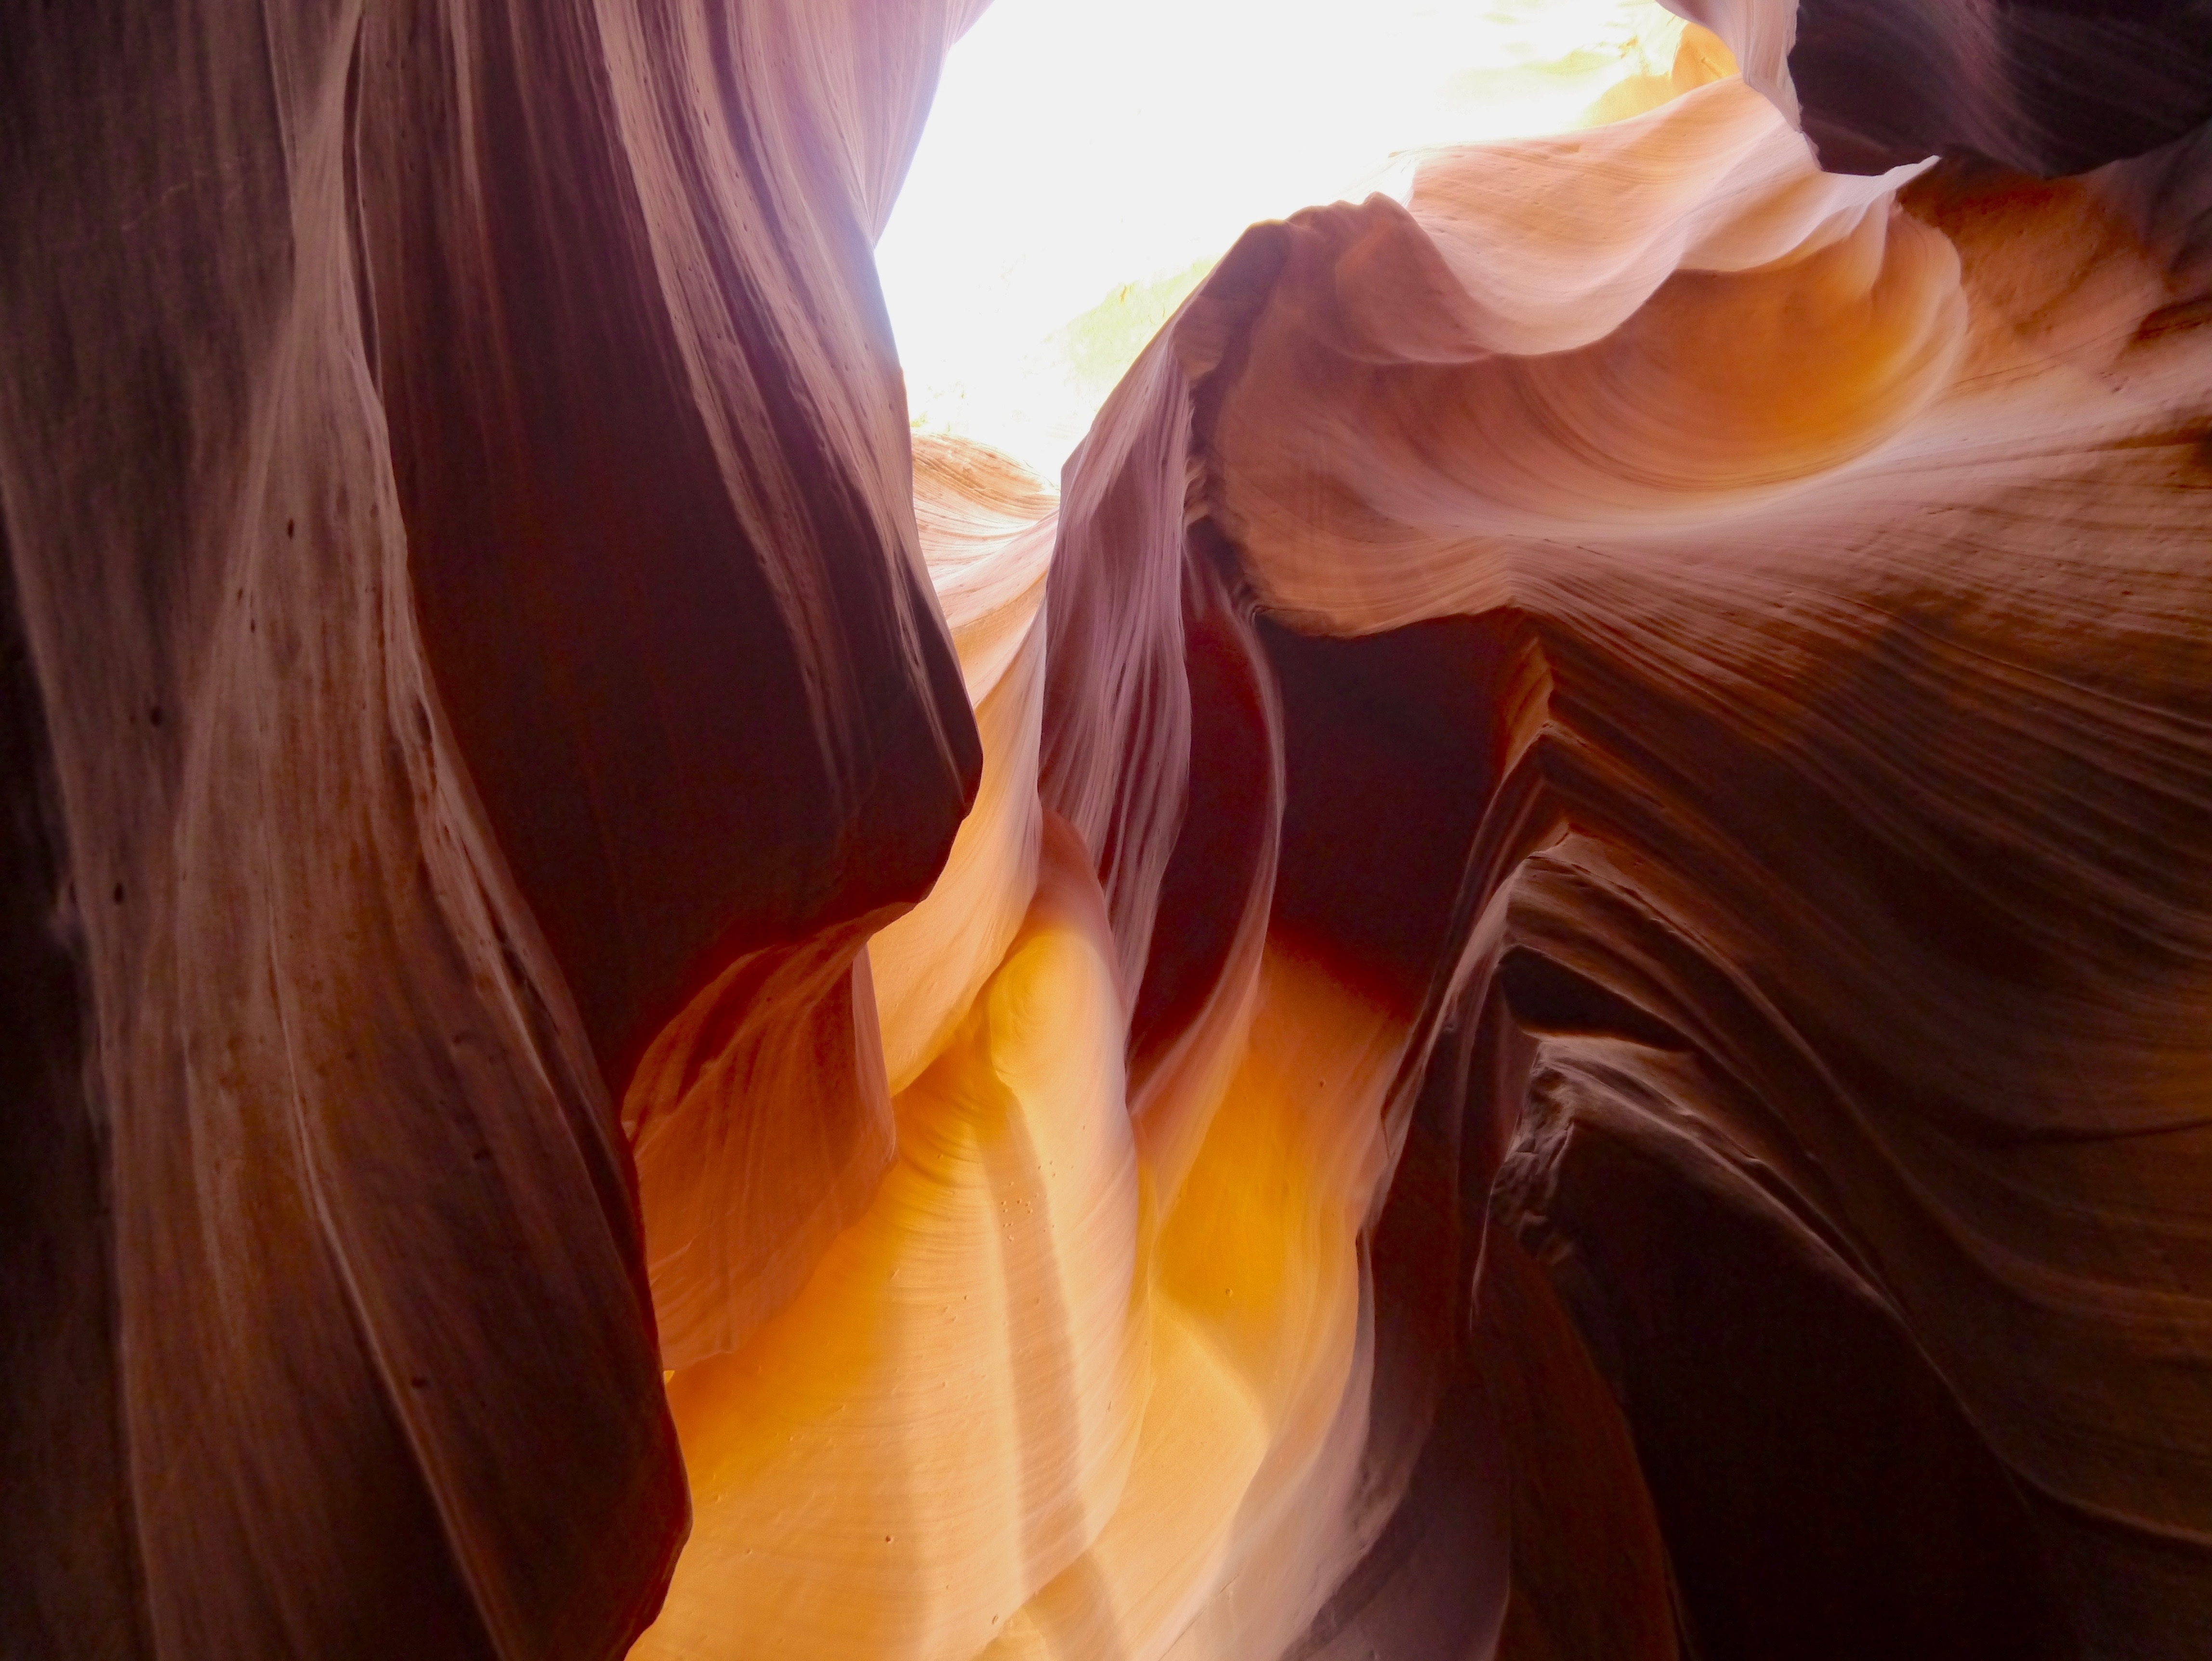
sunlight, flower, petal, cave, color, natural, flame, yellow, antelope canyon, close up, human body, iris, eye, organ, macro photography